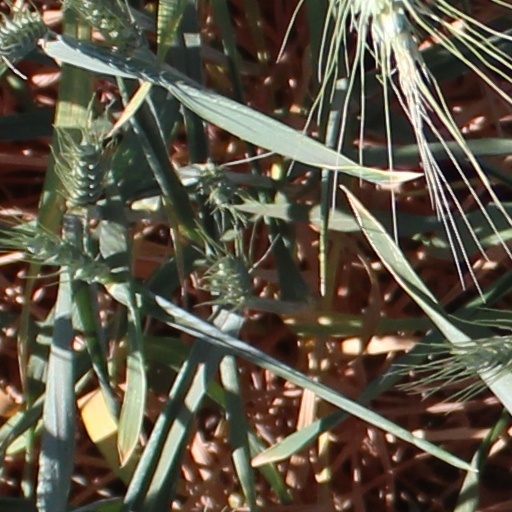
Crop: wheat